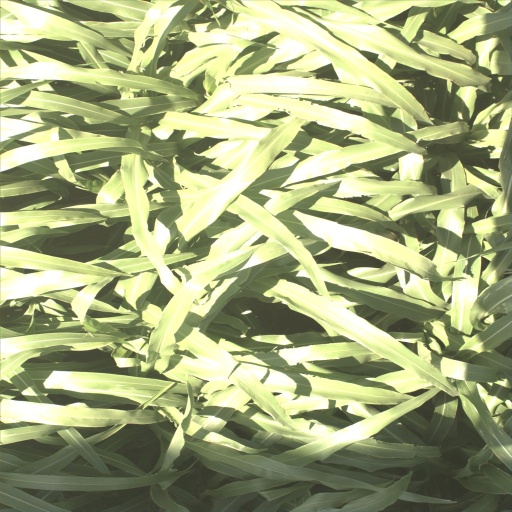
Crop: sorghum